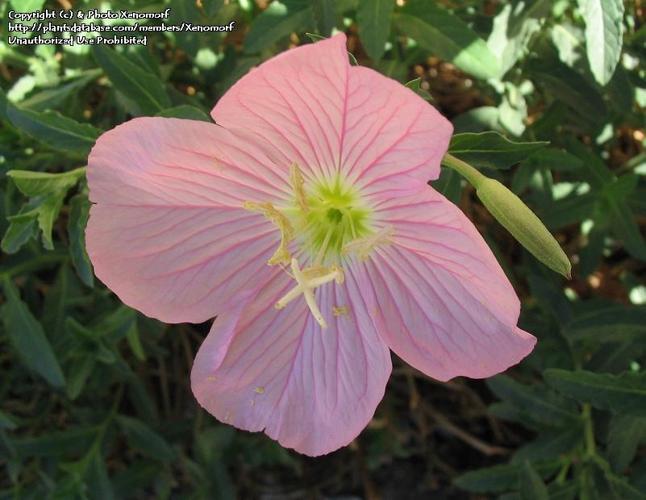
Label: pink primrose